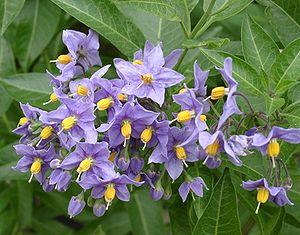
Solanum crispum est une espèce de plantes herbacées dicotylédones de la famille des Solanaceae.